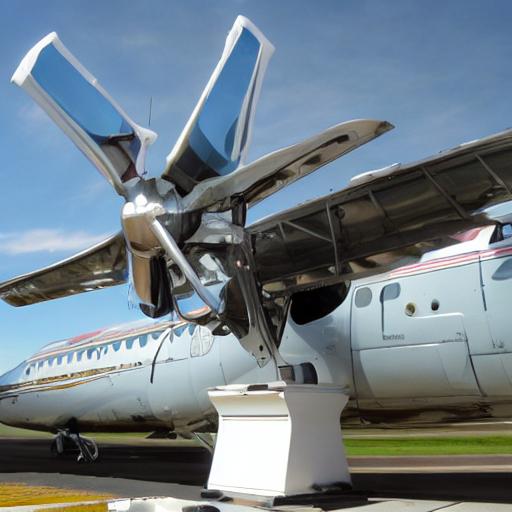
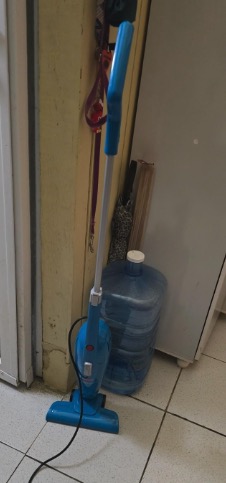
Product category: items_vacuum
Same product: no